Maury Nipp

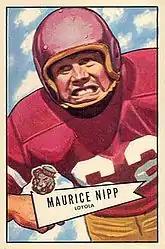
Nipp on a 1952 Bowman football card

Maurice Herman Nipp (born March 21, 1930) is an American former professional football guard who played three seasons with the Philadelphia Eagles of the National Football League (NFL). He was selected by the Eagles in the ninth round of the 1952 NFL draft. He played college football at Loyola University of Los Angeles.